Kevin Nash

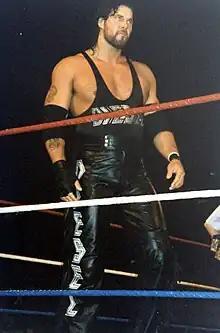
Nash (as Diesel) in 1994

On November 26, 1994, Diesel faced Bob Backlund for the WWF Championship he had won from Bret Hart three days prior at Survivor Series. In the match at Madison Square Garden, Diesel defeated Backlund in the first ten seconds of the bout. Diesel then promised Hart a match for his title, which they had the next month at the Royal Rumble. The match ended in a draw due to interference from several wrestlers, including Shawn Michaels. Michaels was irate about his former bodyguard having beaten him to the WWF Championship and was sufficiently motivated to win the Royal Rumble match later that evening, earning himself a title shot at WrestleMania XI.